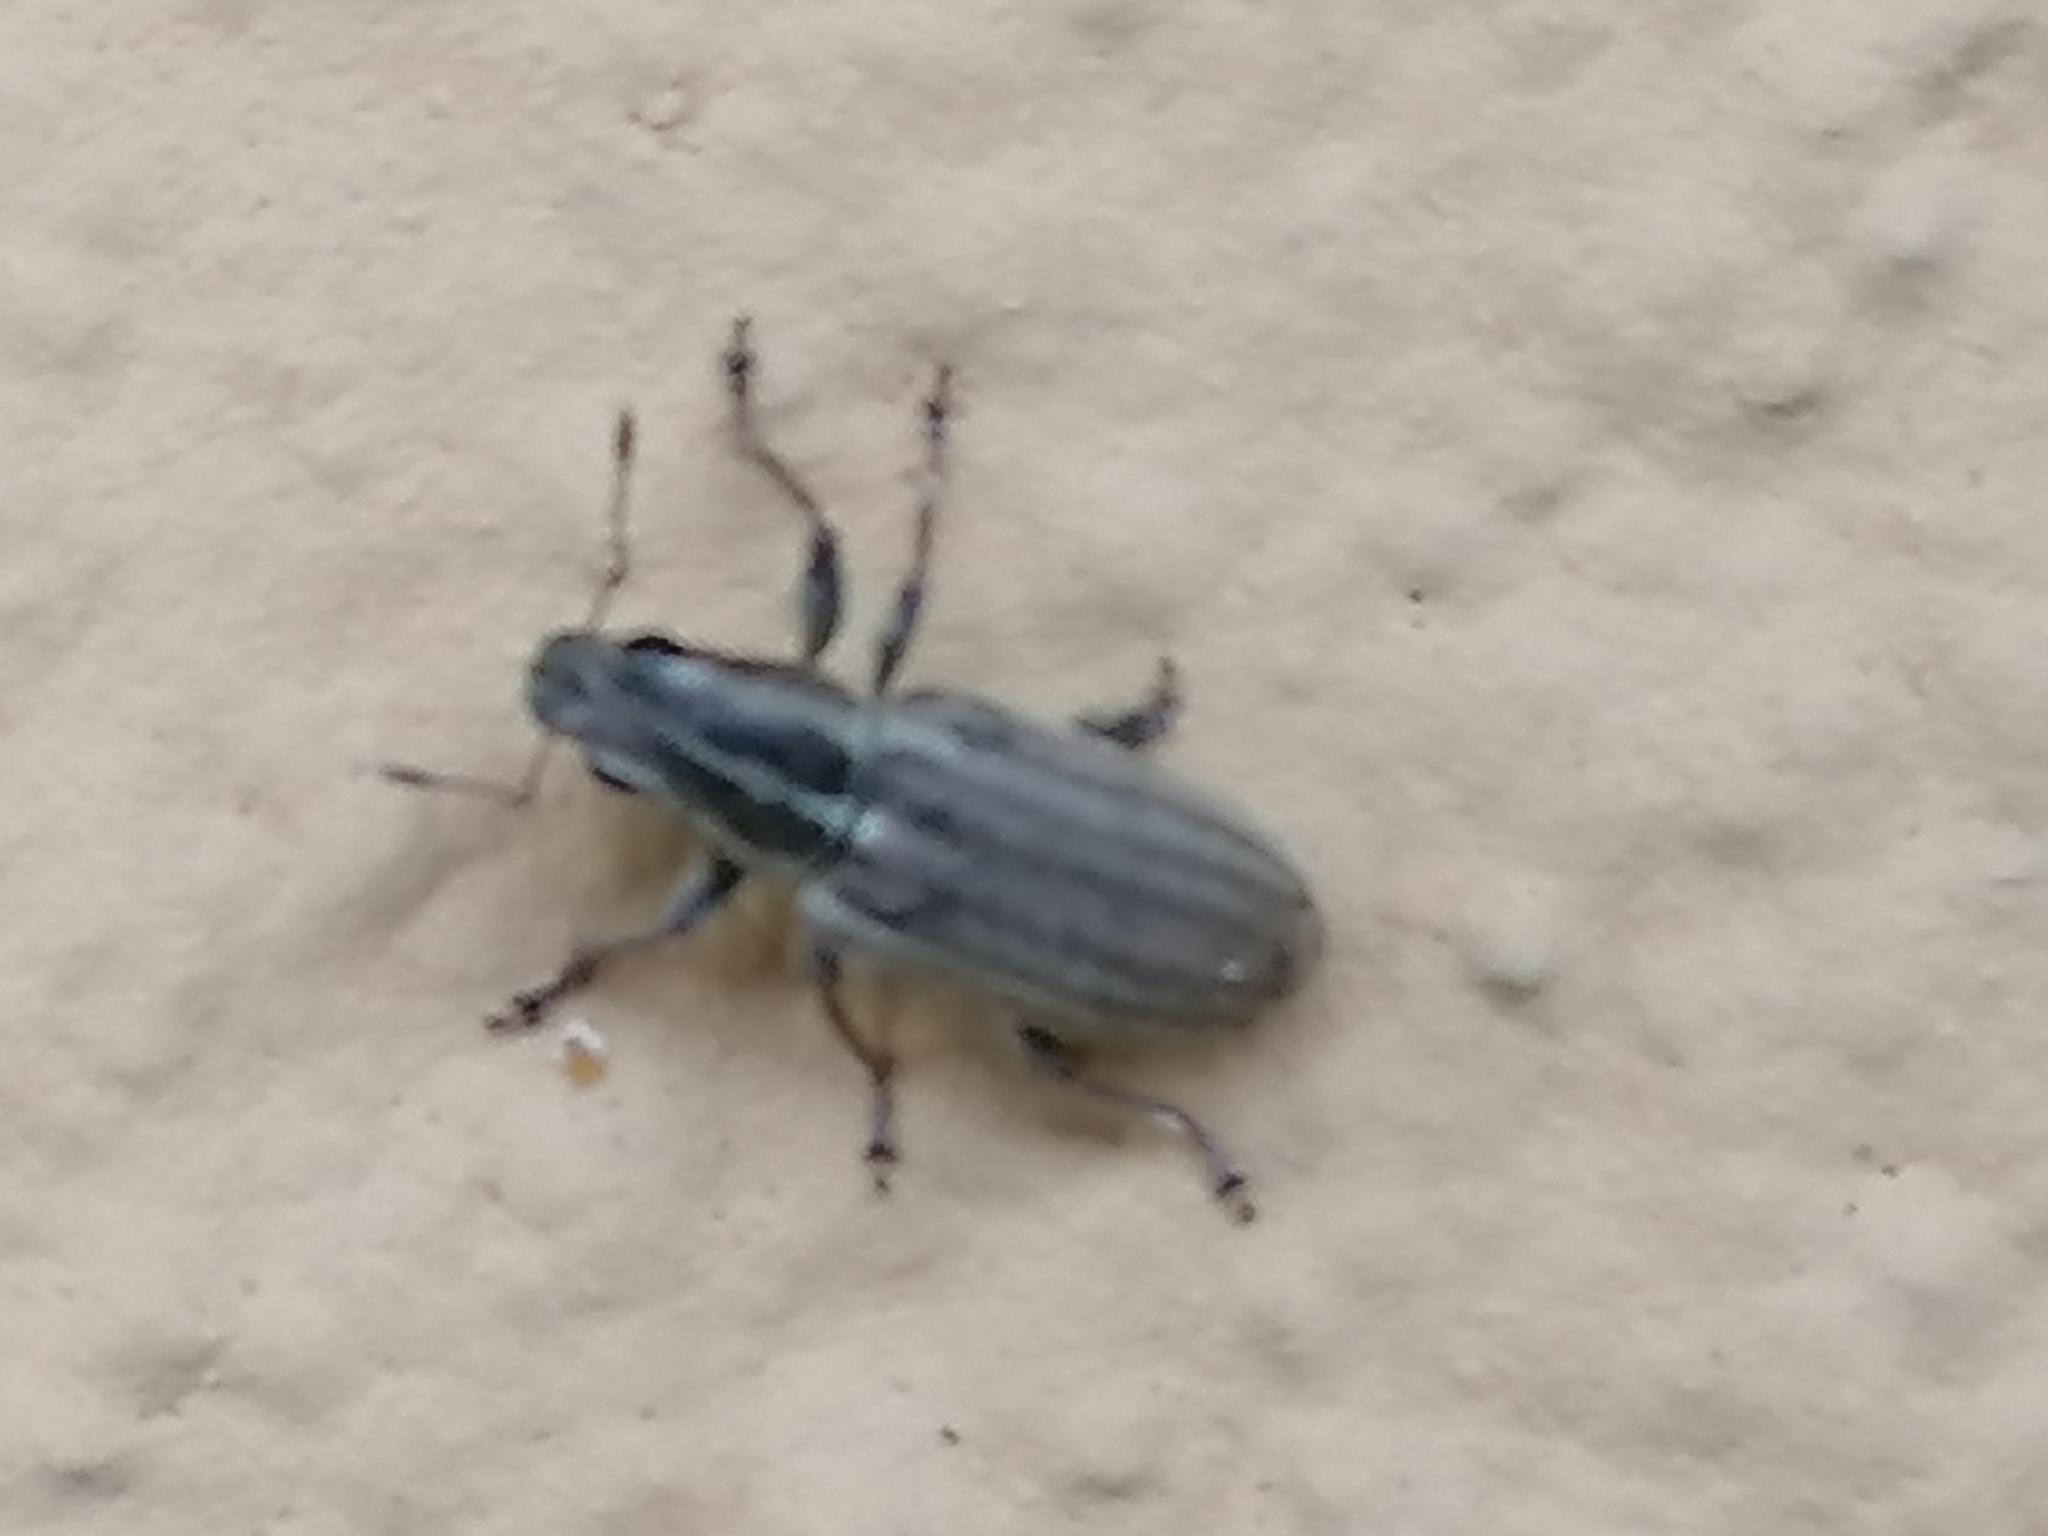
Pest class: pea_leaf_weevil